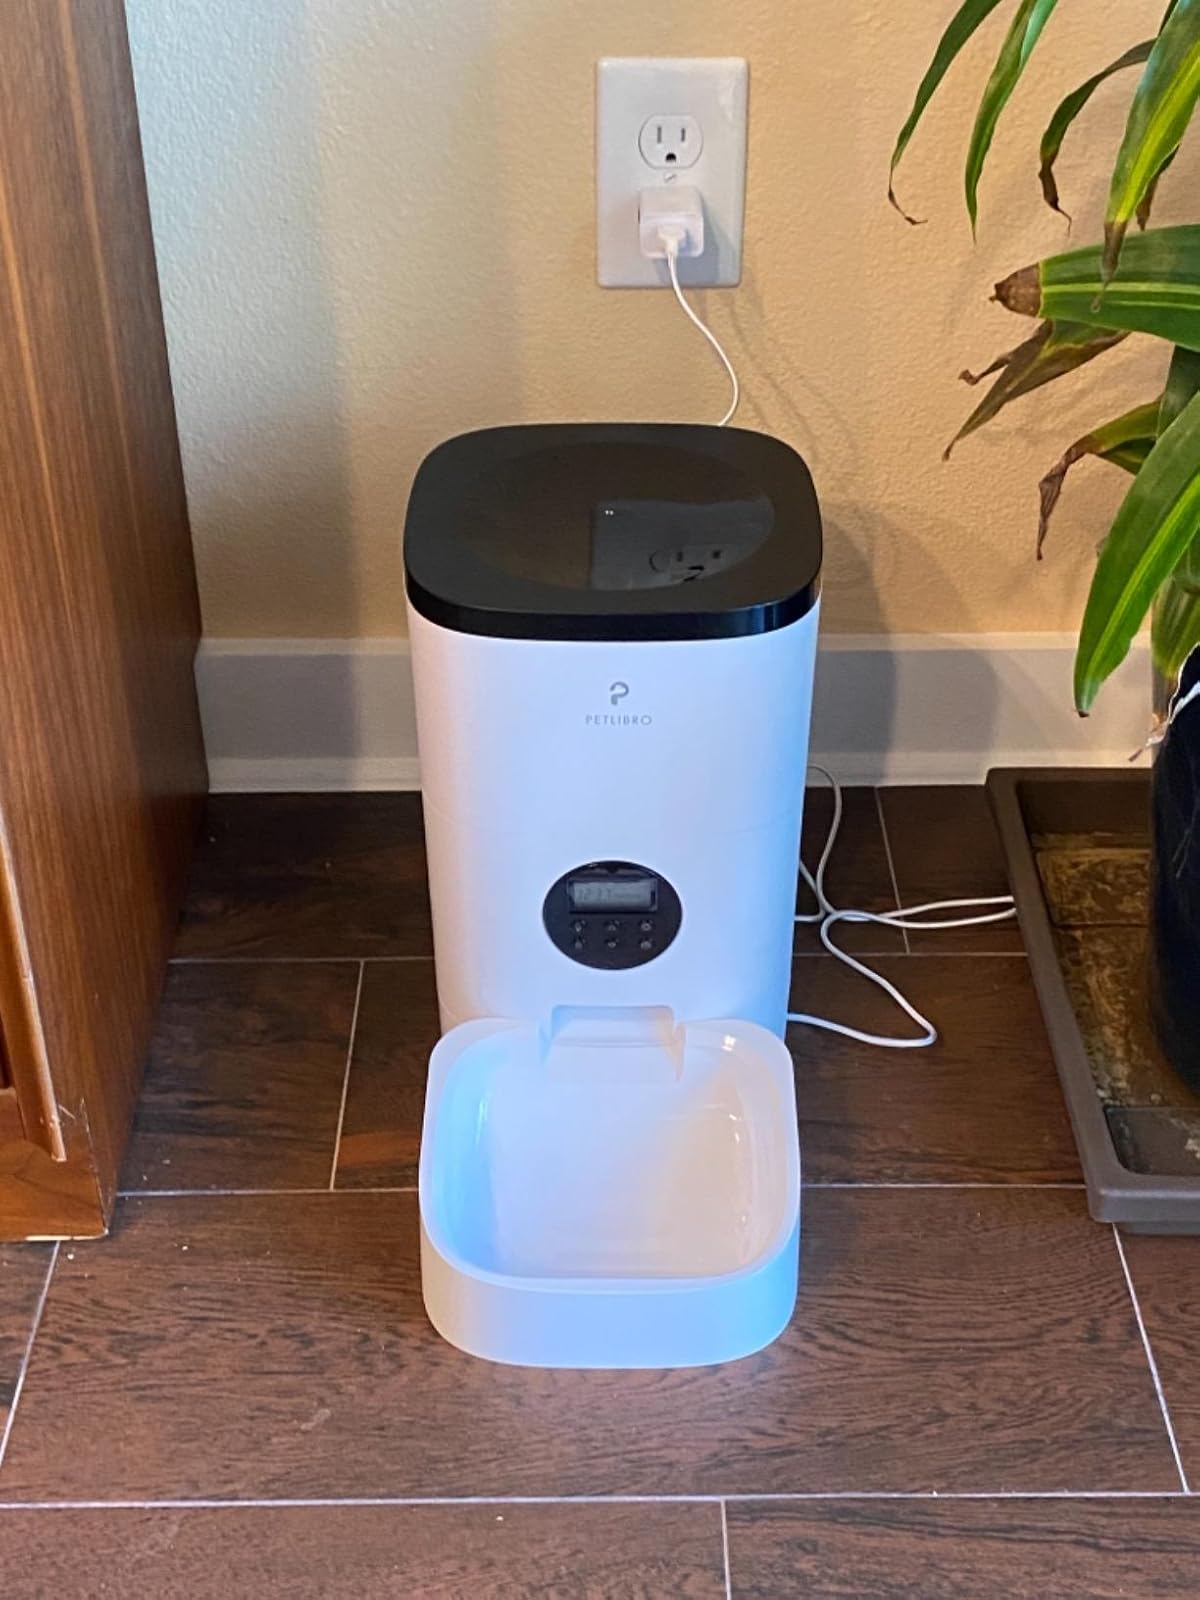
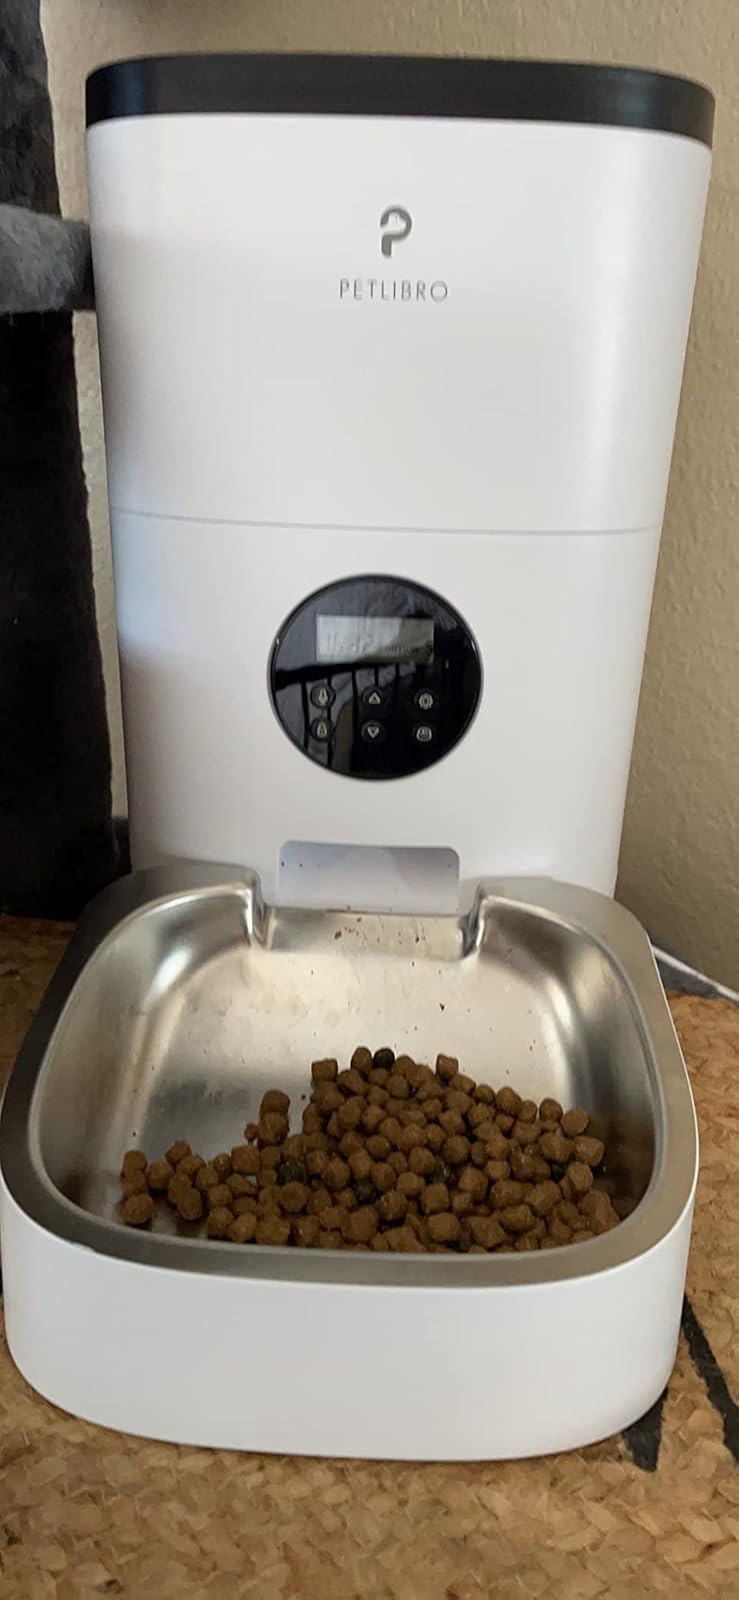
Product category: items_feeder
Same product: yes